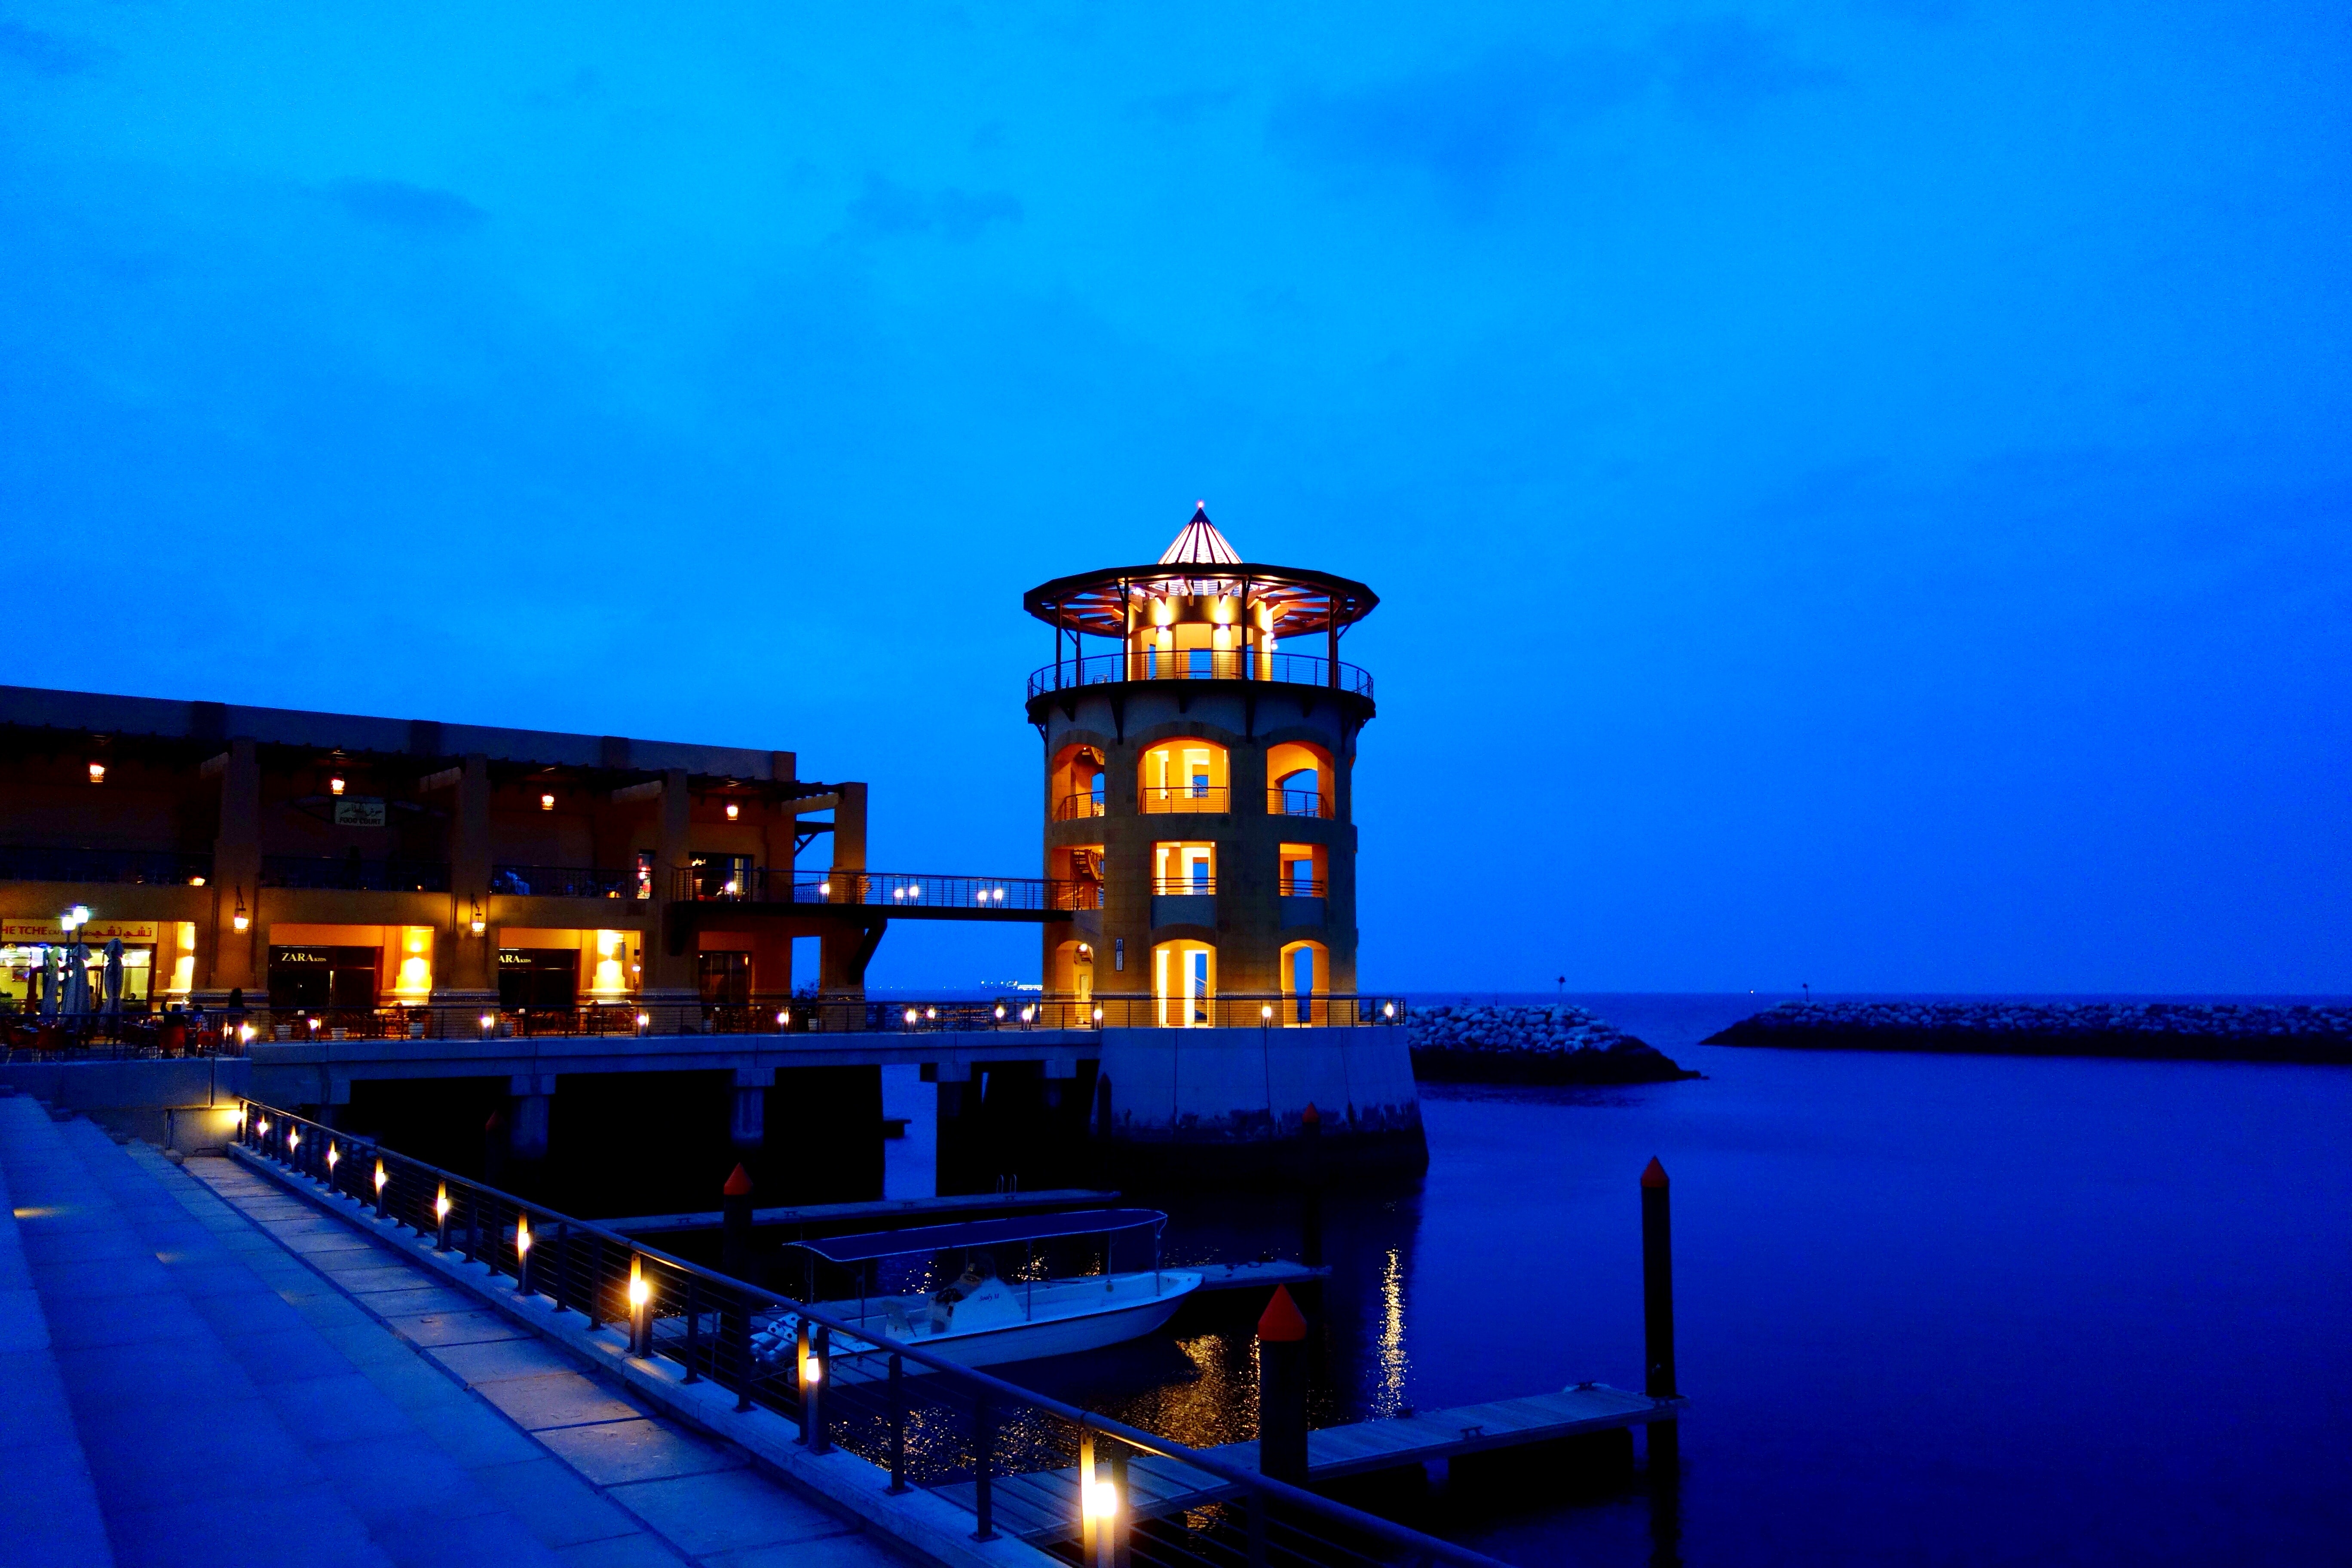
blue, landmark, sky, water, tower, light, architecture, night, reflection, lighting, sea, lighthouse, evening, dusk, calm, city, beacon, building, tourism, facade, tourist attraction, lake, vacation, house, fixed link, ocean